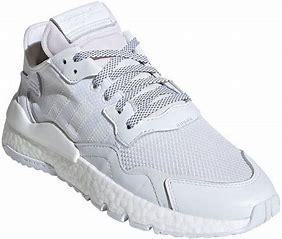
Brand: adidas
Model: originals Adidas Originals Nite Jogger